COVID-19 vaccine hesitancy in the United States

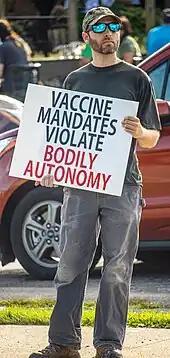
Anti vaccine protester - Worthington, Ohio - August 14, 2021

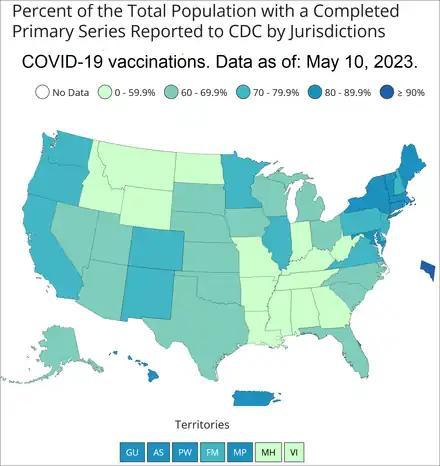
Percent of people of all ages who received all doses prescribed by the initial COVID-19 vaccination protocol. Two of the three COVID-19 vaccines used in the U.S. require two shots to be fully vaccinated. The other vaccine requires only one shot. Booster doses are recommended too. See for date of last upload.

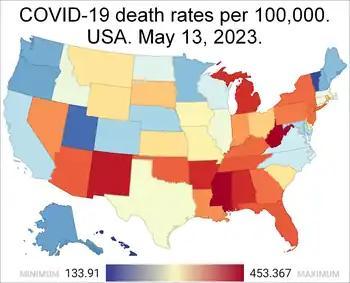
Map of cumulative COVID-19 death rates by US state.

COVID-19 vaccine hesitancy in the United States is the sociocultural phenomenon of individuals refusing or displaying hesitance towards receiving the COVID-19 vaccine. COVID-19 vaccine hesitancy in the United States can be considered as part of the broader history of vaccine hesitancy.